Latvian partisans

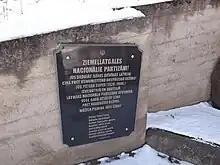
Monument to the partisans of Northern Latgale in Viļaka

Latvian national partisans were Latvian pro-independence partisans who waged guerrilla warfare against Soviet rule during and after the Second World War.